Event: Nepal Earthquake
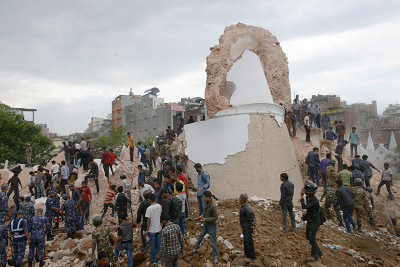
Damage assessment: damage